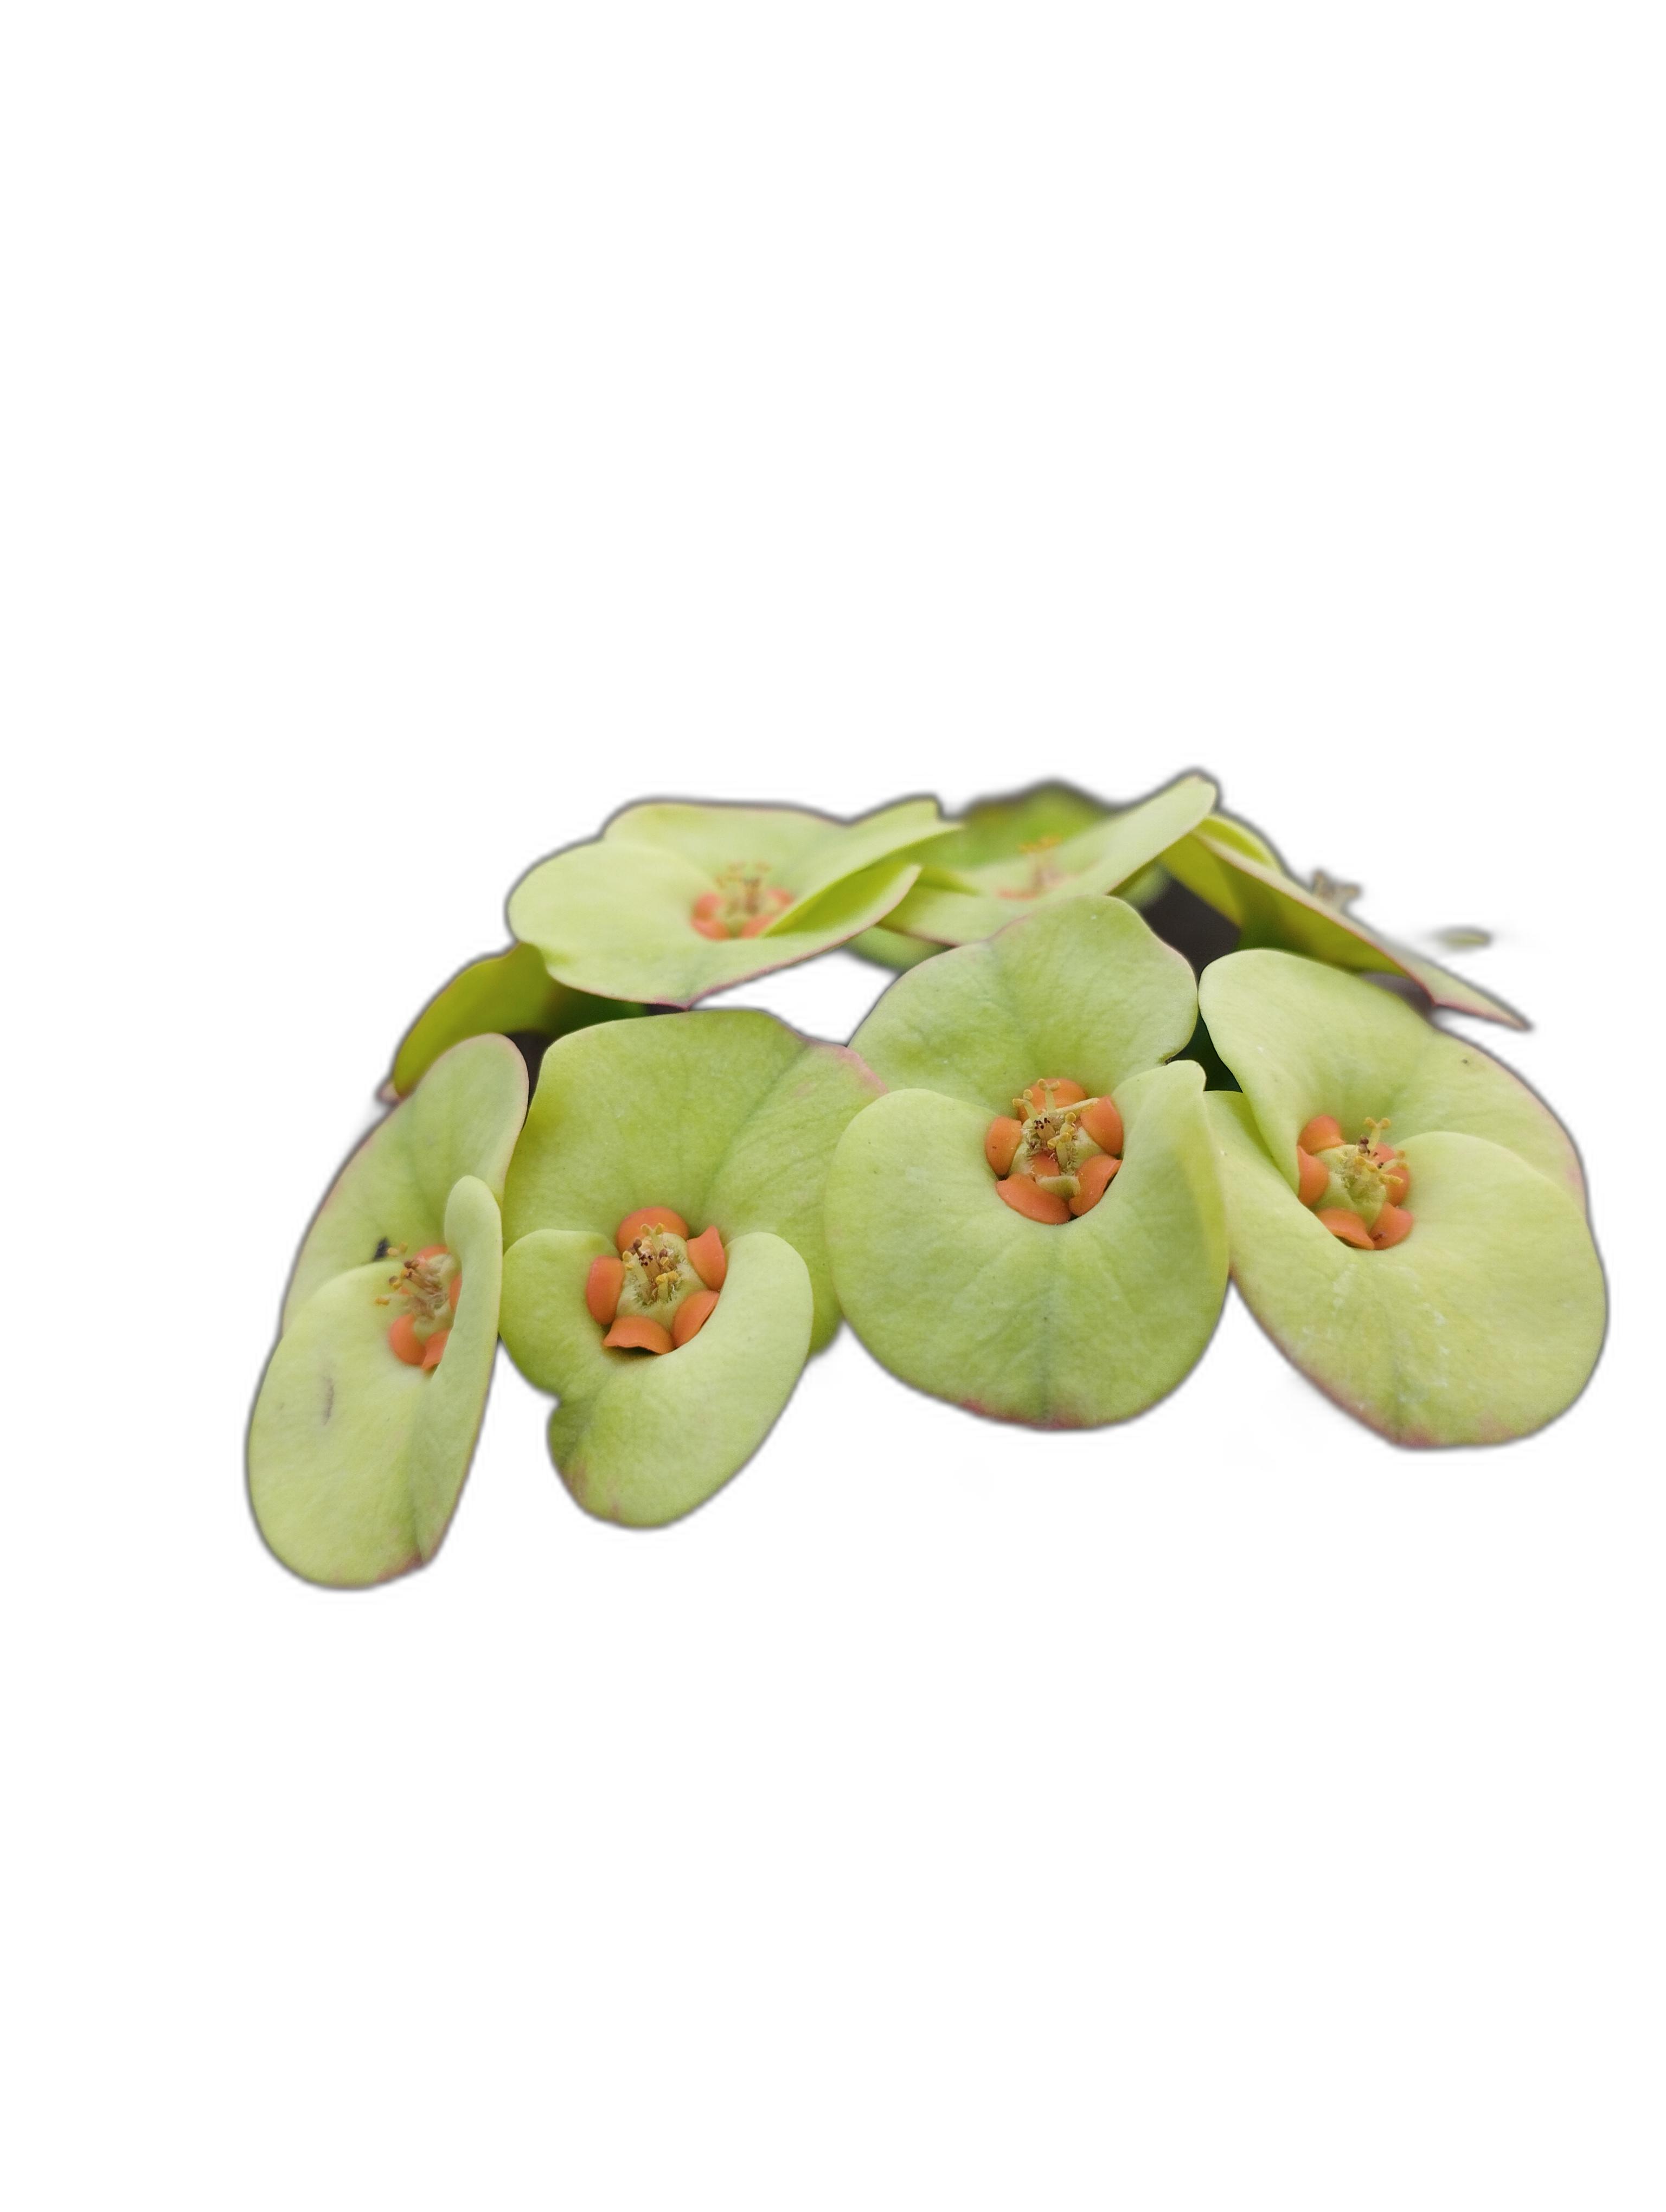
Label: Crown of thorns